Wilmington, Delaware

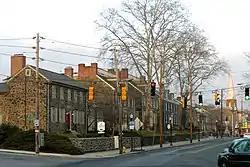
Brandywine Village

According to the United States Census Bureau, the city has a total area of , of which is land and is water. The total area is 36.25% water.